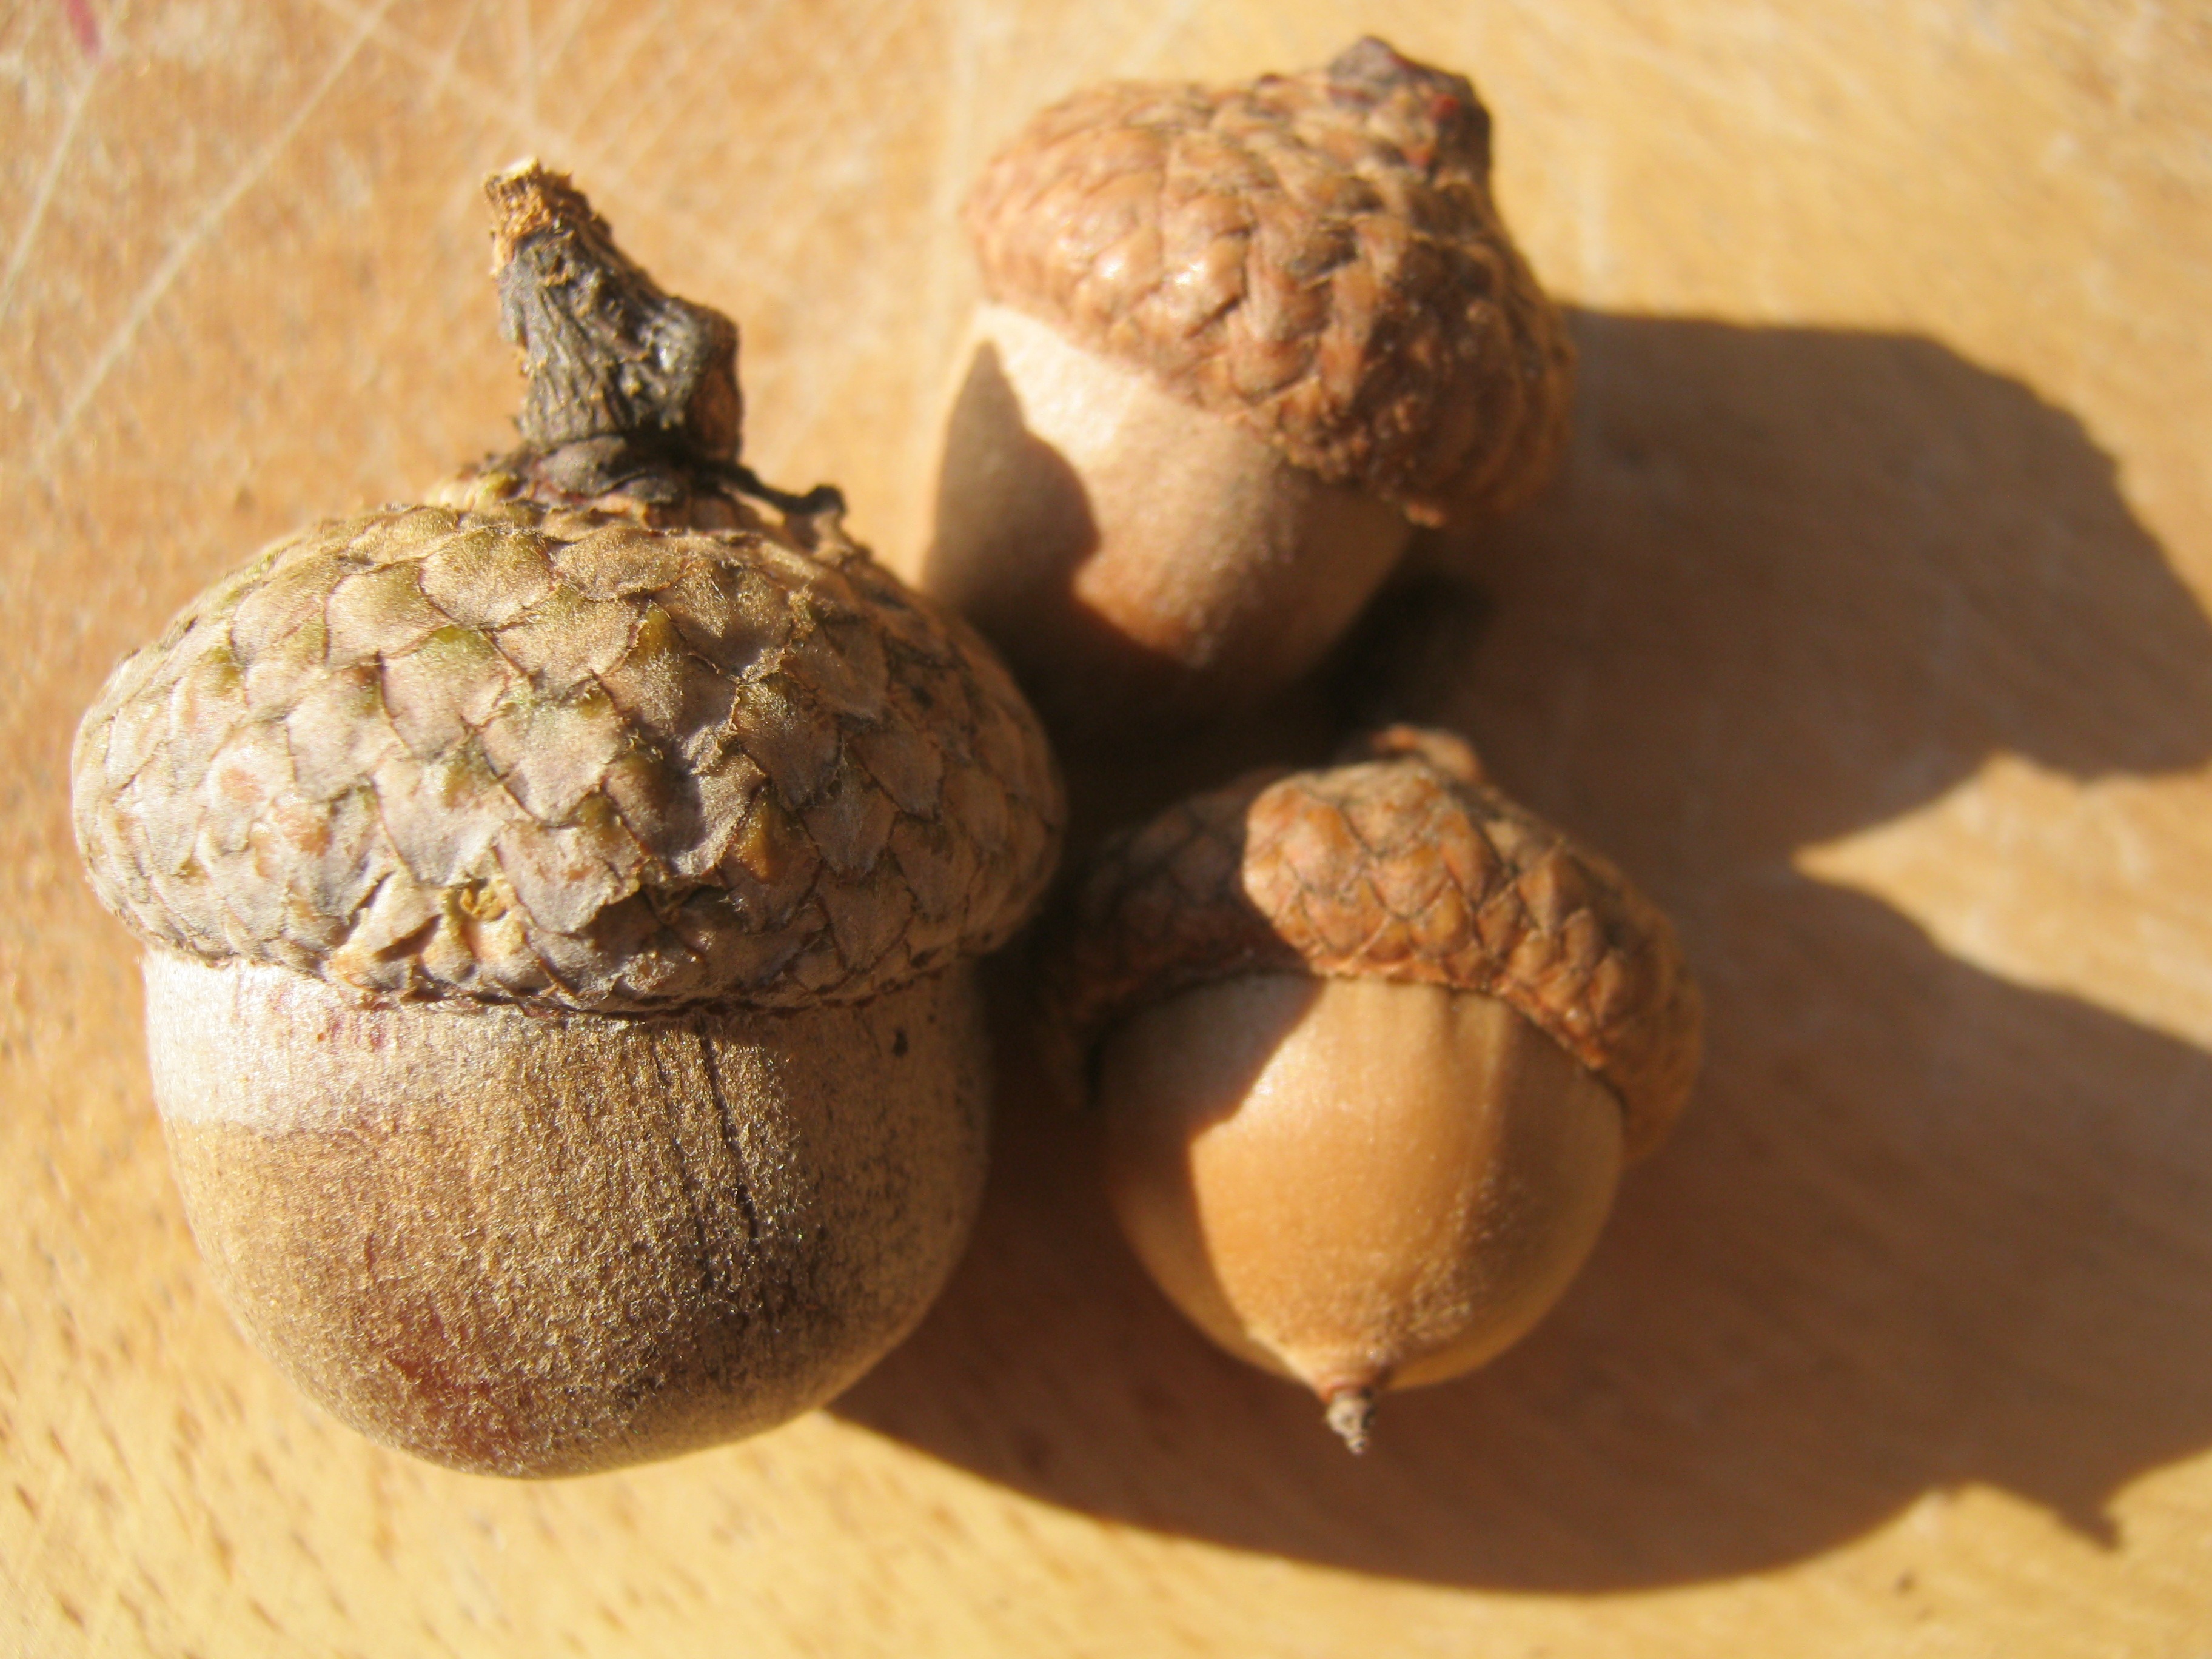
plant, decoration, food, produce, vegetable, autumn, brown, coconut, sunny, acorns, flowering plant, grass family, land plant